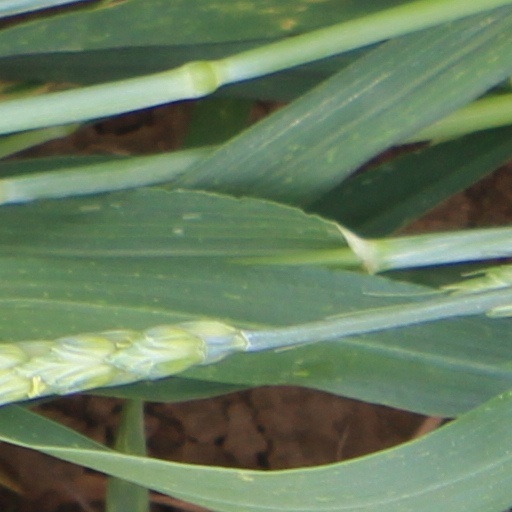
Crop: wheat